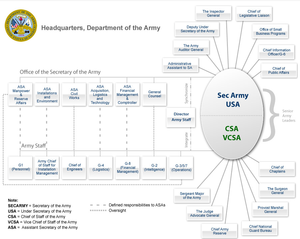
Le secrétaire à l'Armée des États-Unis est un haut responsable civil au sein du département de la Défense des États-Unis. Il est légalement responsable de tout ce qui concerne l'armée de terre des États-Unis : effectifs, personnel, réserve, installations, environnement, acquisition de systèmes et équipements d’armes, communication et gestion financière.
La structure des forces armées des États-Unis inclut une chaîne de commandement qui conduit du président des États-Unis via le secrétaire à la Défense jusqu'aux nouvelles recrues. Les forces armées américaines sont organisées par le département de la Défense des États-Unis qui supervise une structure complexe des fonctions de commandement et de contrôle conjointes avec de nombreuses unités. Ce qui suit est une liste non exhaustive des différentes unités militaires, des commandements civils et militaires, des bureaux et des agences du DOD.